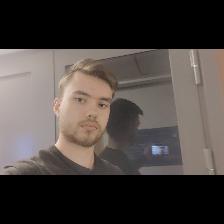
Label: Human